Bloxwich

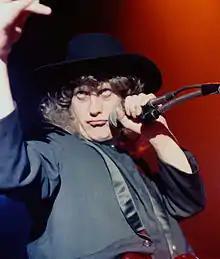
Noddy Holder, 1981

Some 19th-century works suggest that at one time Bloxwich was a settlement in the ancient manor of Wednesbury. There is no conclusive evidence for this and Bloxwich has since at least medieval times been associated with the manor and town of Walsall (which for reasons unknown does not appear in the Domesday Book of 1086). Bloxwich itself is however mentioned in this book under the name 'Blockeswich'. Traditionally there has been a strong rivalry between Bloxwich and Walsall with origins as early as the English Civil War, when Walsall was Parliamentarian in sympathy and Bloxwich, centre of the Foreign of Walsall, was Royalist. This situation was exacerbated by disputes over local taxation for the poor rate in the 17th and 18th centuries.